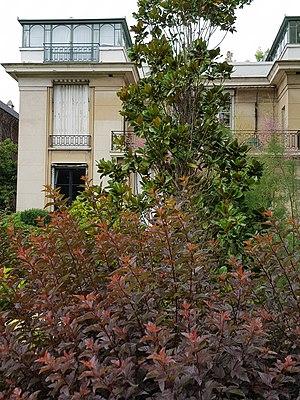
5, villa de Madrid, Neuilly-sur-Seine, 92200 (vu du parc de la Folie Saint-James).
La villa de Madrid est une voie privée de la commune de Neuilly-sur-Seine, dans le département français des Hauts-de-Seine.